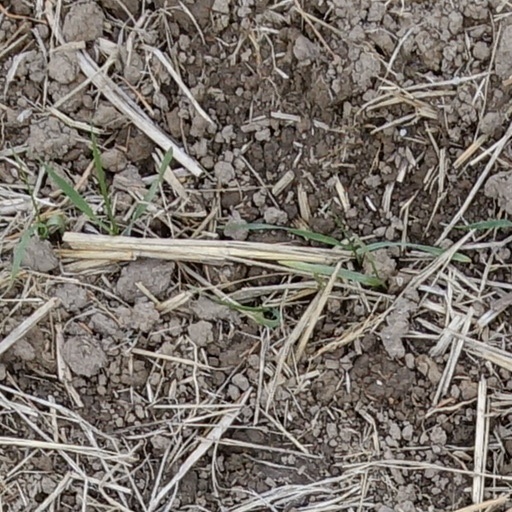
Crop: wheat